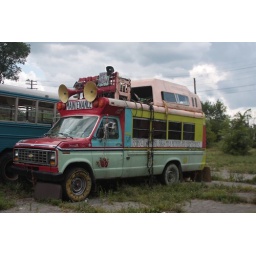
road bus powered by vegetable oil